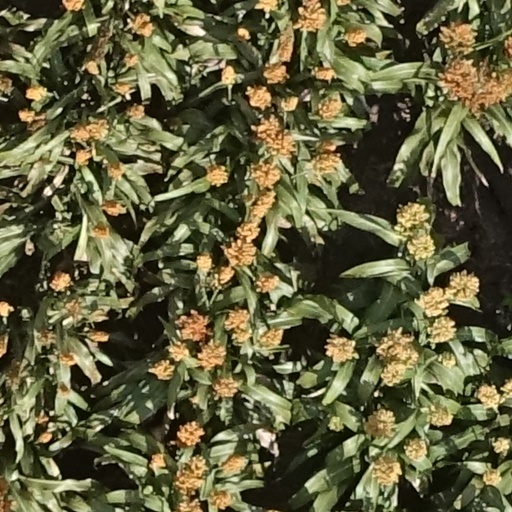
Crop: sorghum